El Anunciador

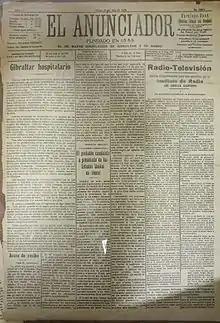

El Anunciador was a Spanish language newspaper that was published in the then Crown colony (now British overseas territory) of Gibraltar between 1885 and 1940. It was the most read newspaper in Gibraltar and in the Campo de Gibraltar.